Tropical salt pond ecosystem

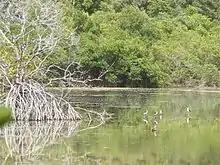
Perseverance Bay Salt Pond, St. Thomas, USVI

Salt ponds are a natural feature of both temperate and tropical coastlines. These ponds form a vital buffer zone between terrestrial and marine ecosystems. Contaminants such as sediment, nitrates and phosphates are filtered out by salt ponds before they can reach the ocean. The depth, salinity and overall chemistry of these dynamic salt ponds fluctuate depending on temperature, rainfall, and anthropogenic influences such as nutrient runoff. The flora and fauna of tropical salt ponds differ markedly from those of temperate ponds. Mangrove trees are the dominant vegetation of tropical salt pond ecosystems, which also serve as vital feeding and breeding grounds for shore birds.